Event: Nepal Earthquake
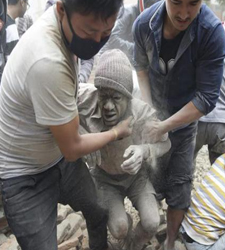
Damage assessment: damage